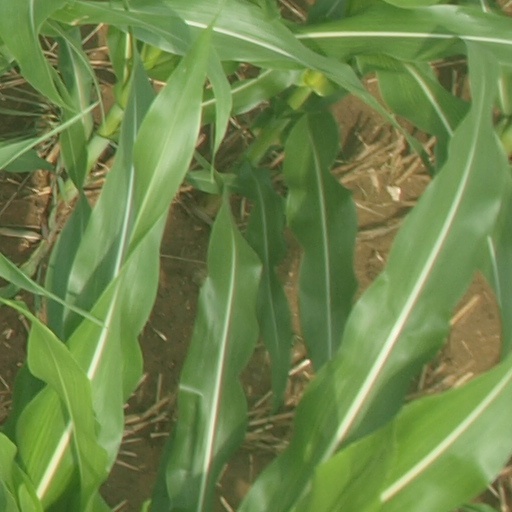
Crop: maize; corn